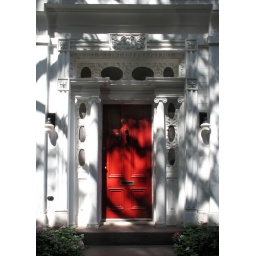
red door in Brooklyn Heights